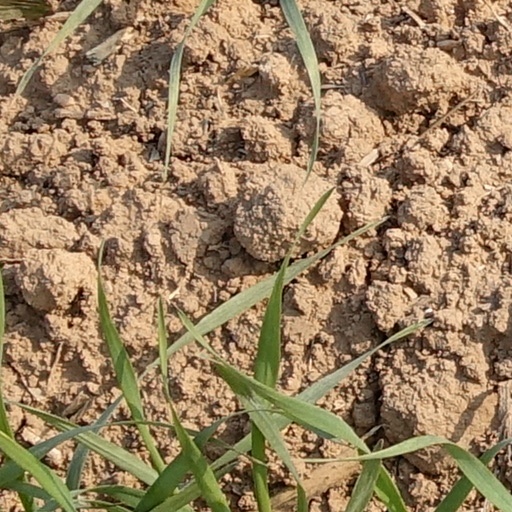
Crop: wheat